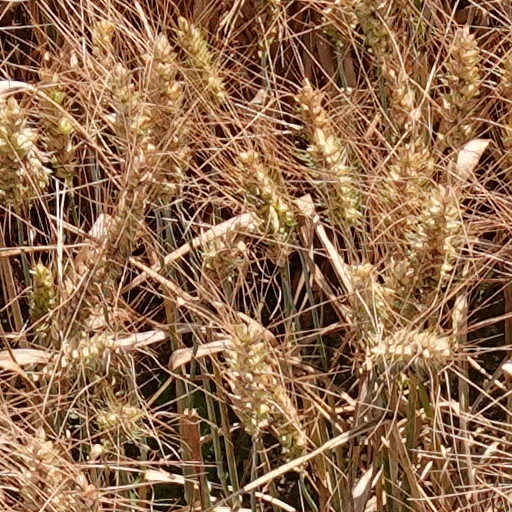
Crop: wheat